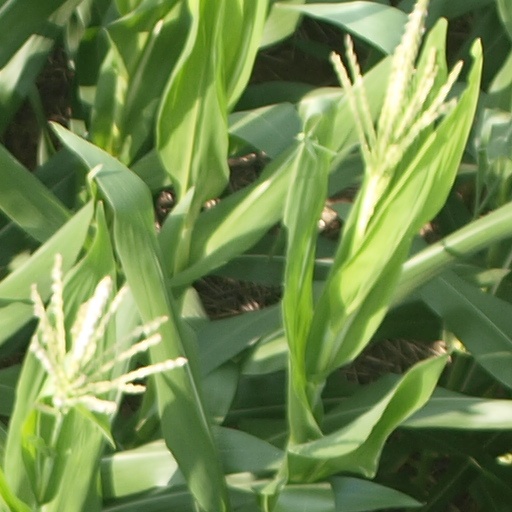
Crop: maize; corn